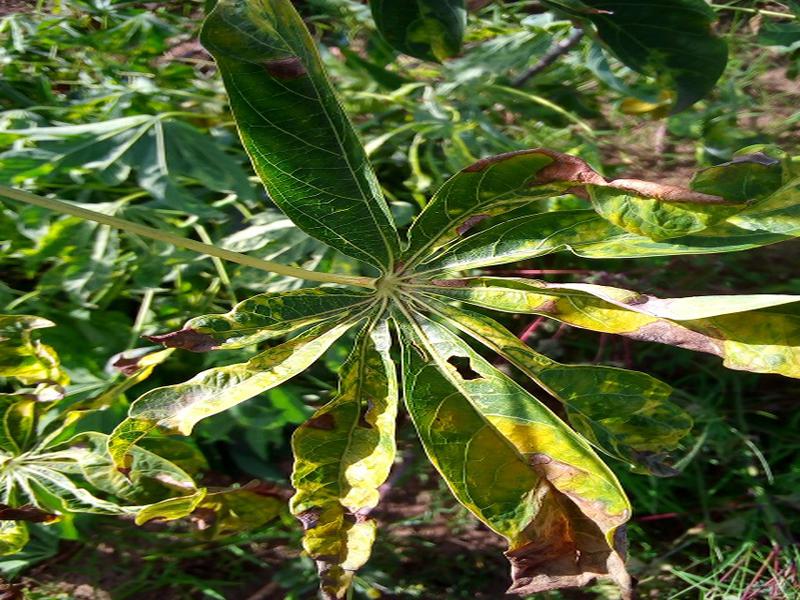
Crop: cassava
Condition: bacterial_blight